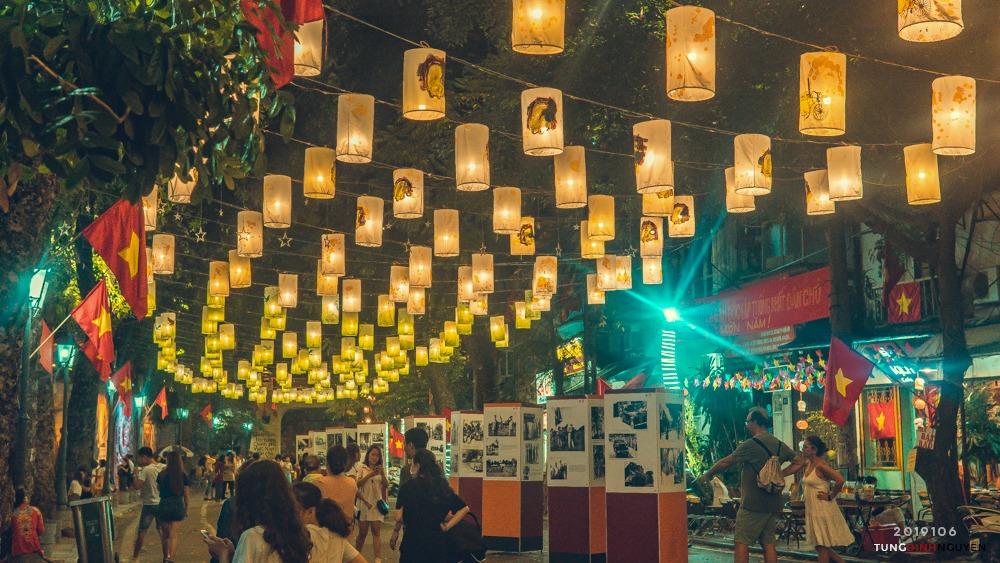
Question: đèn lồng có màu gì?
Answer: đèn lồng có màu vàng